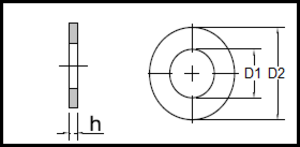
DIN 1440
DIN 1440
DIN 1440
DIN 1440 er en DIN-Standart for en jernskive.